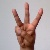
The image shows a hand gesture representing the letter 'W' in Indian Sign Language.